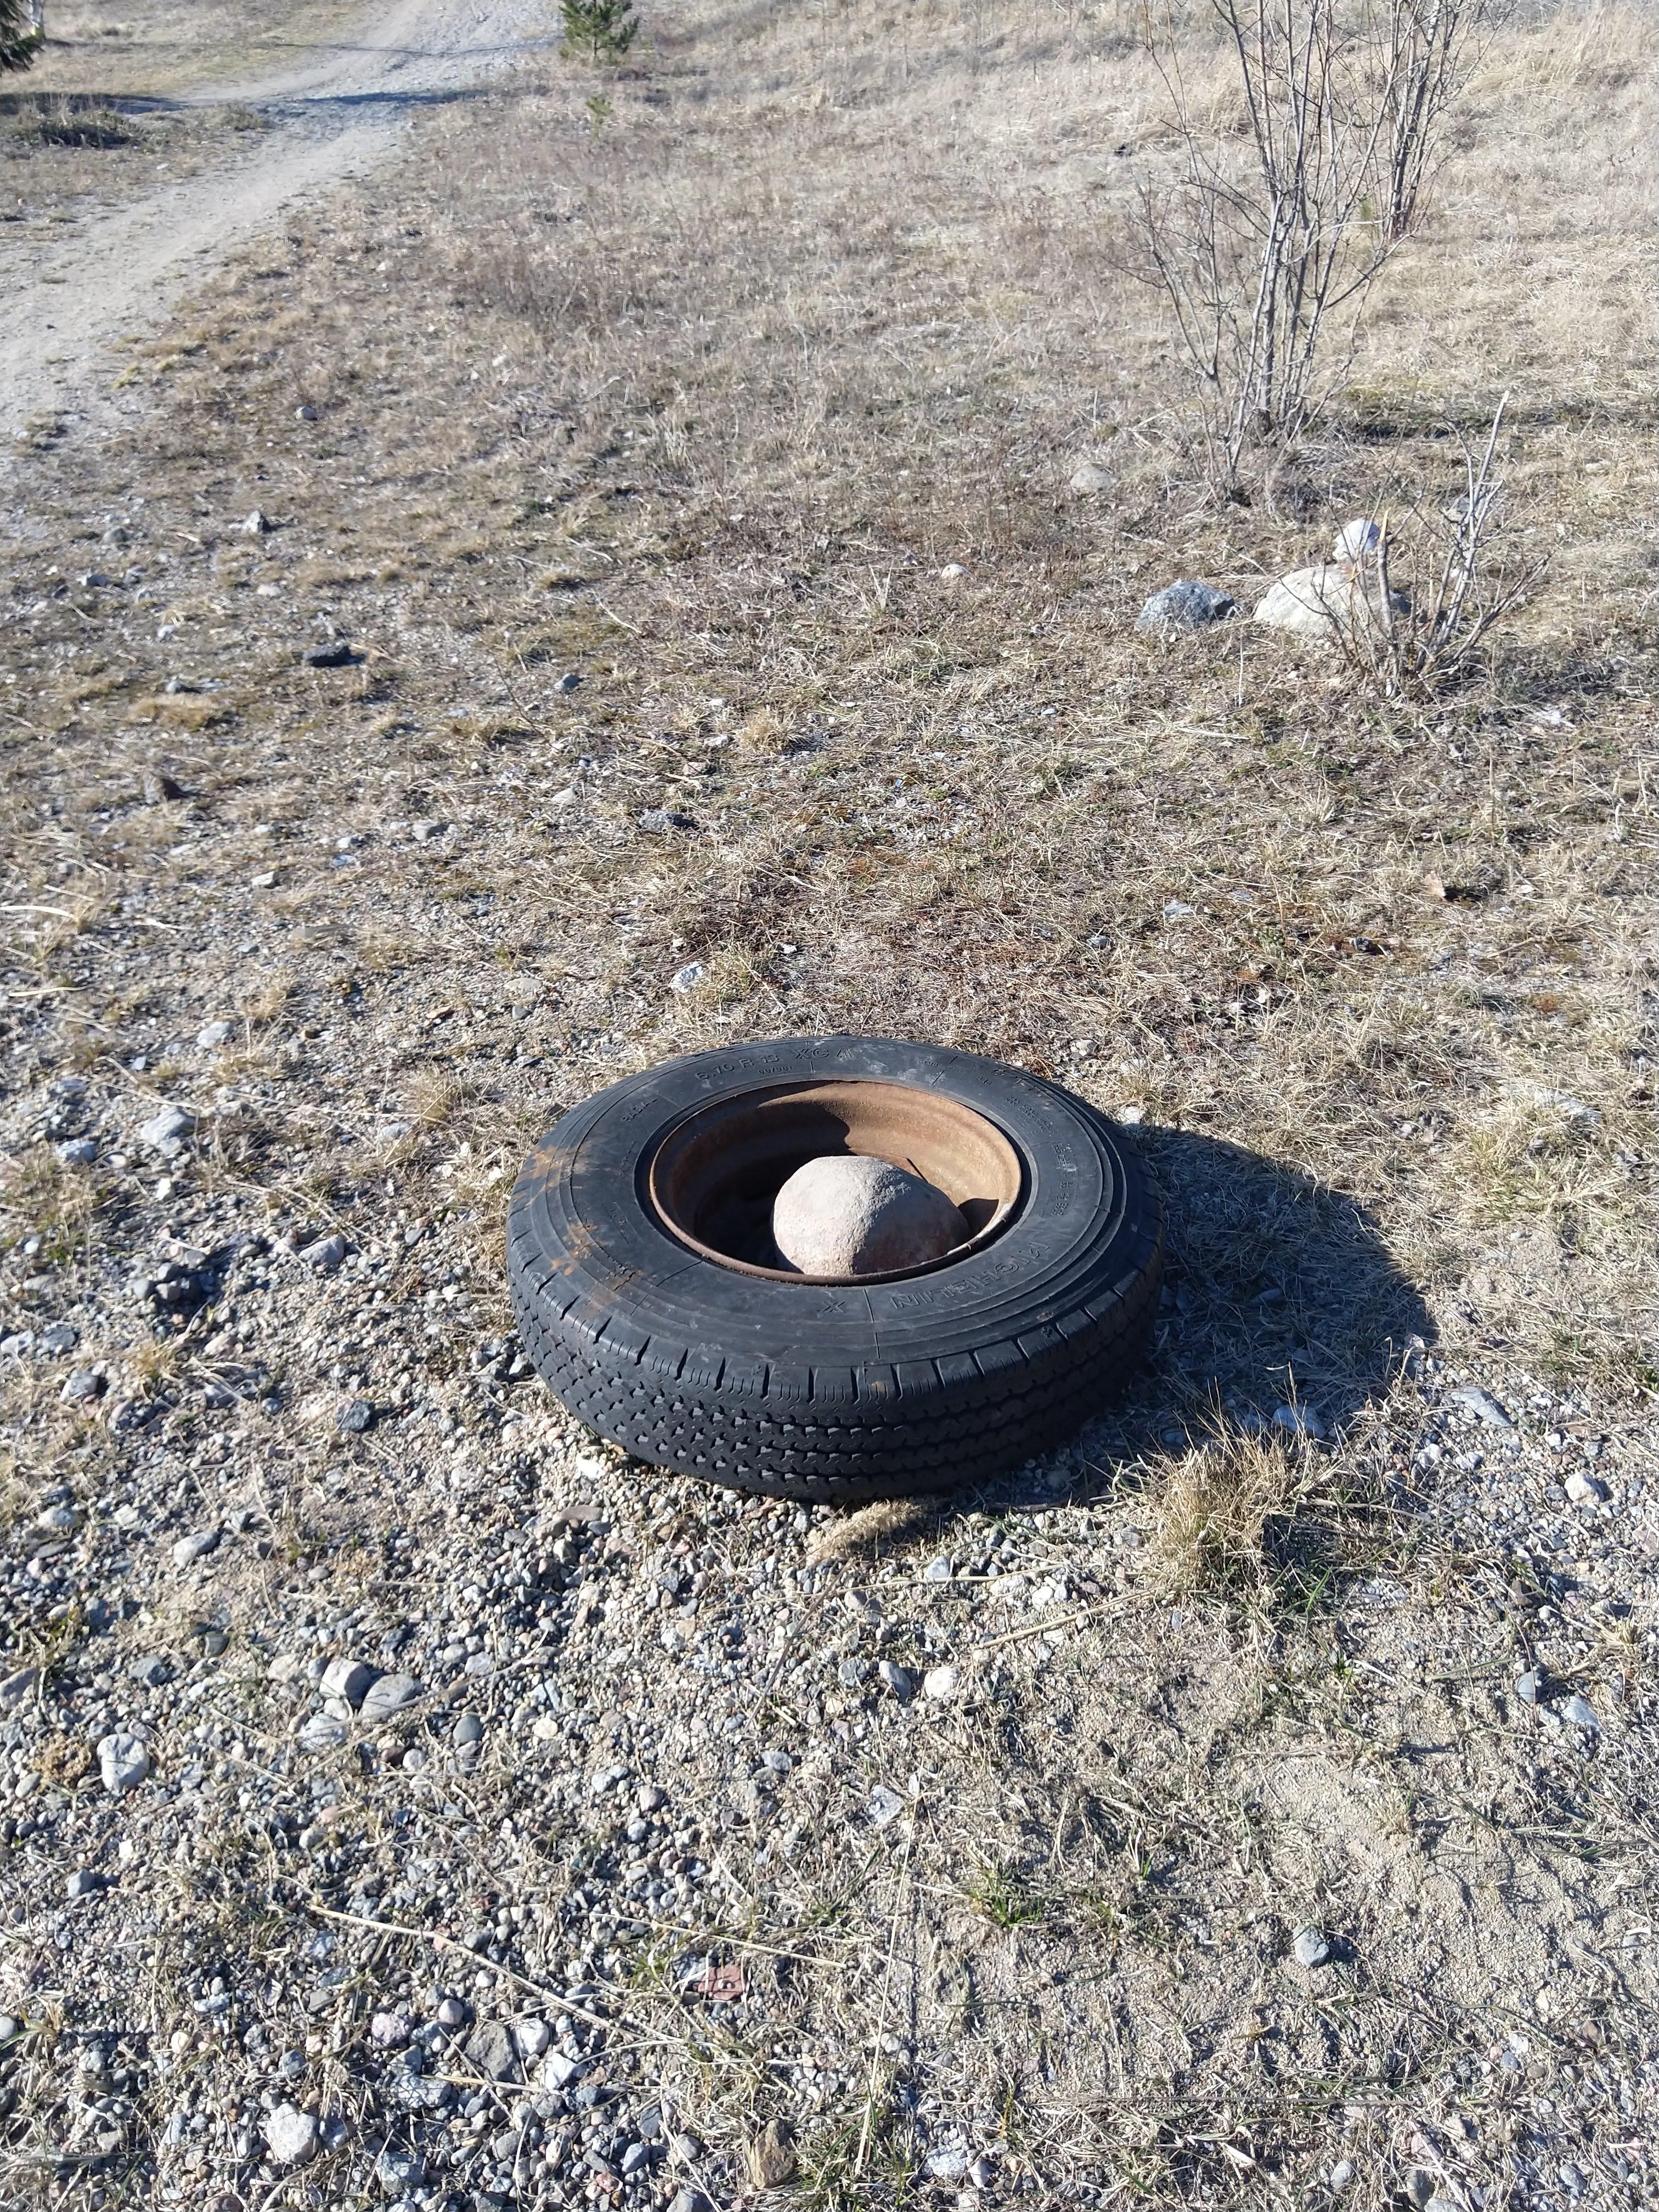
Object: Unlabeled litter (Unlabeled litter)